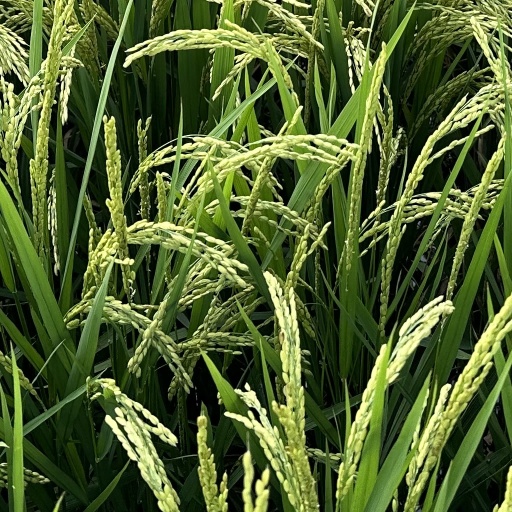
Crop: rice